Rubio's Coastal Grill

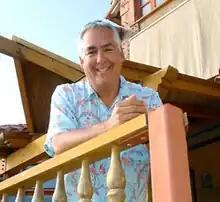

According to founder Ralph Rubio, he and some friends from San Diego State University were on spring break in San Felipe, Baja California, when he first encountered fish tacos at a local stand, and was inspired to open a restaurant serving them in his hometown, San Diego. Since then, the popularity of fish tacos has spread throughout California, although they remain uncommon elsewhere. Rubio's standard fish tacos are made from Alaskan pollock, which is battered, fried, and served in a corn tortilla, although optionally offered with a flour tortilla. Grilled mahi-mahi is also available at all locations.